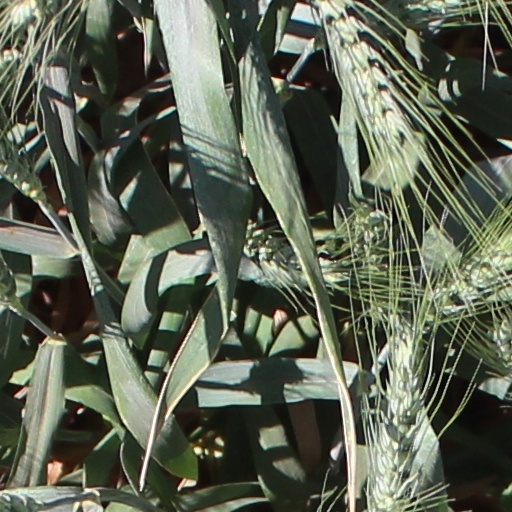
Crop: wheat